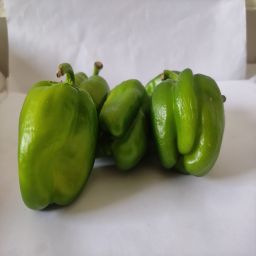
Crop: Bell Pepper
Quality: Unripe